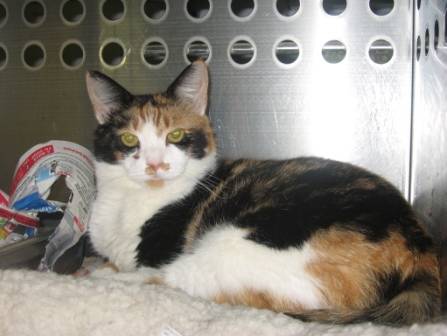
Label: cat